Michel Muller

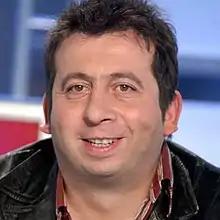

Michel Muller (born 9 September 1966) is a French actor, comedian, screenwriter and director. He is most recently known for playing Charles VIII of France in the television series "The Borgias".